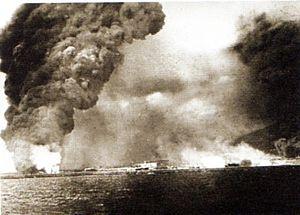
Le SMS Breslau est un croiseur léger de la Marine impériale allemande, appartenant à la classe Magdeburg, mis sur cale en 1910 et lancé le 16 mai 1911. Il est mis par les Allemands au service de l'Empire ottoman sous le nom de Midilli en 1914. Il est coulé par une mine au large d'Imbros en 1918.